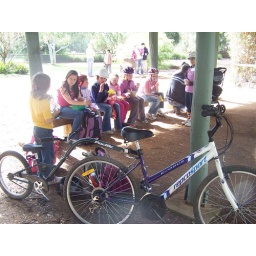
After spending all morning riding around the Zoo, the girls decided to have morning tea at black rhinos enclosure.